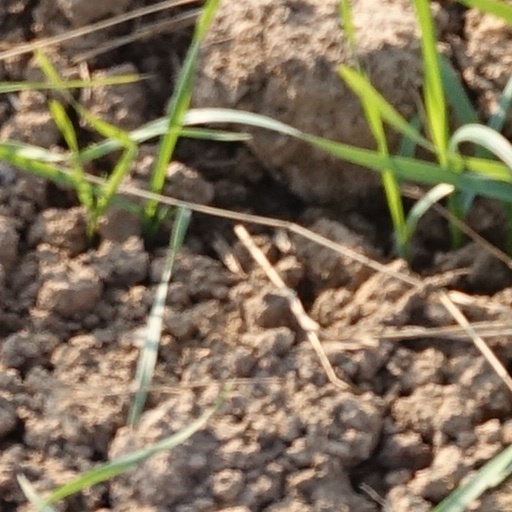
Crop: wheat